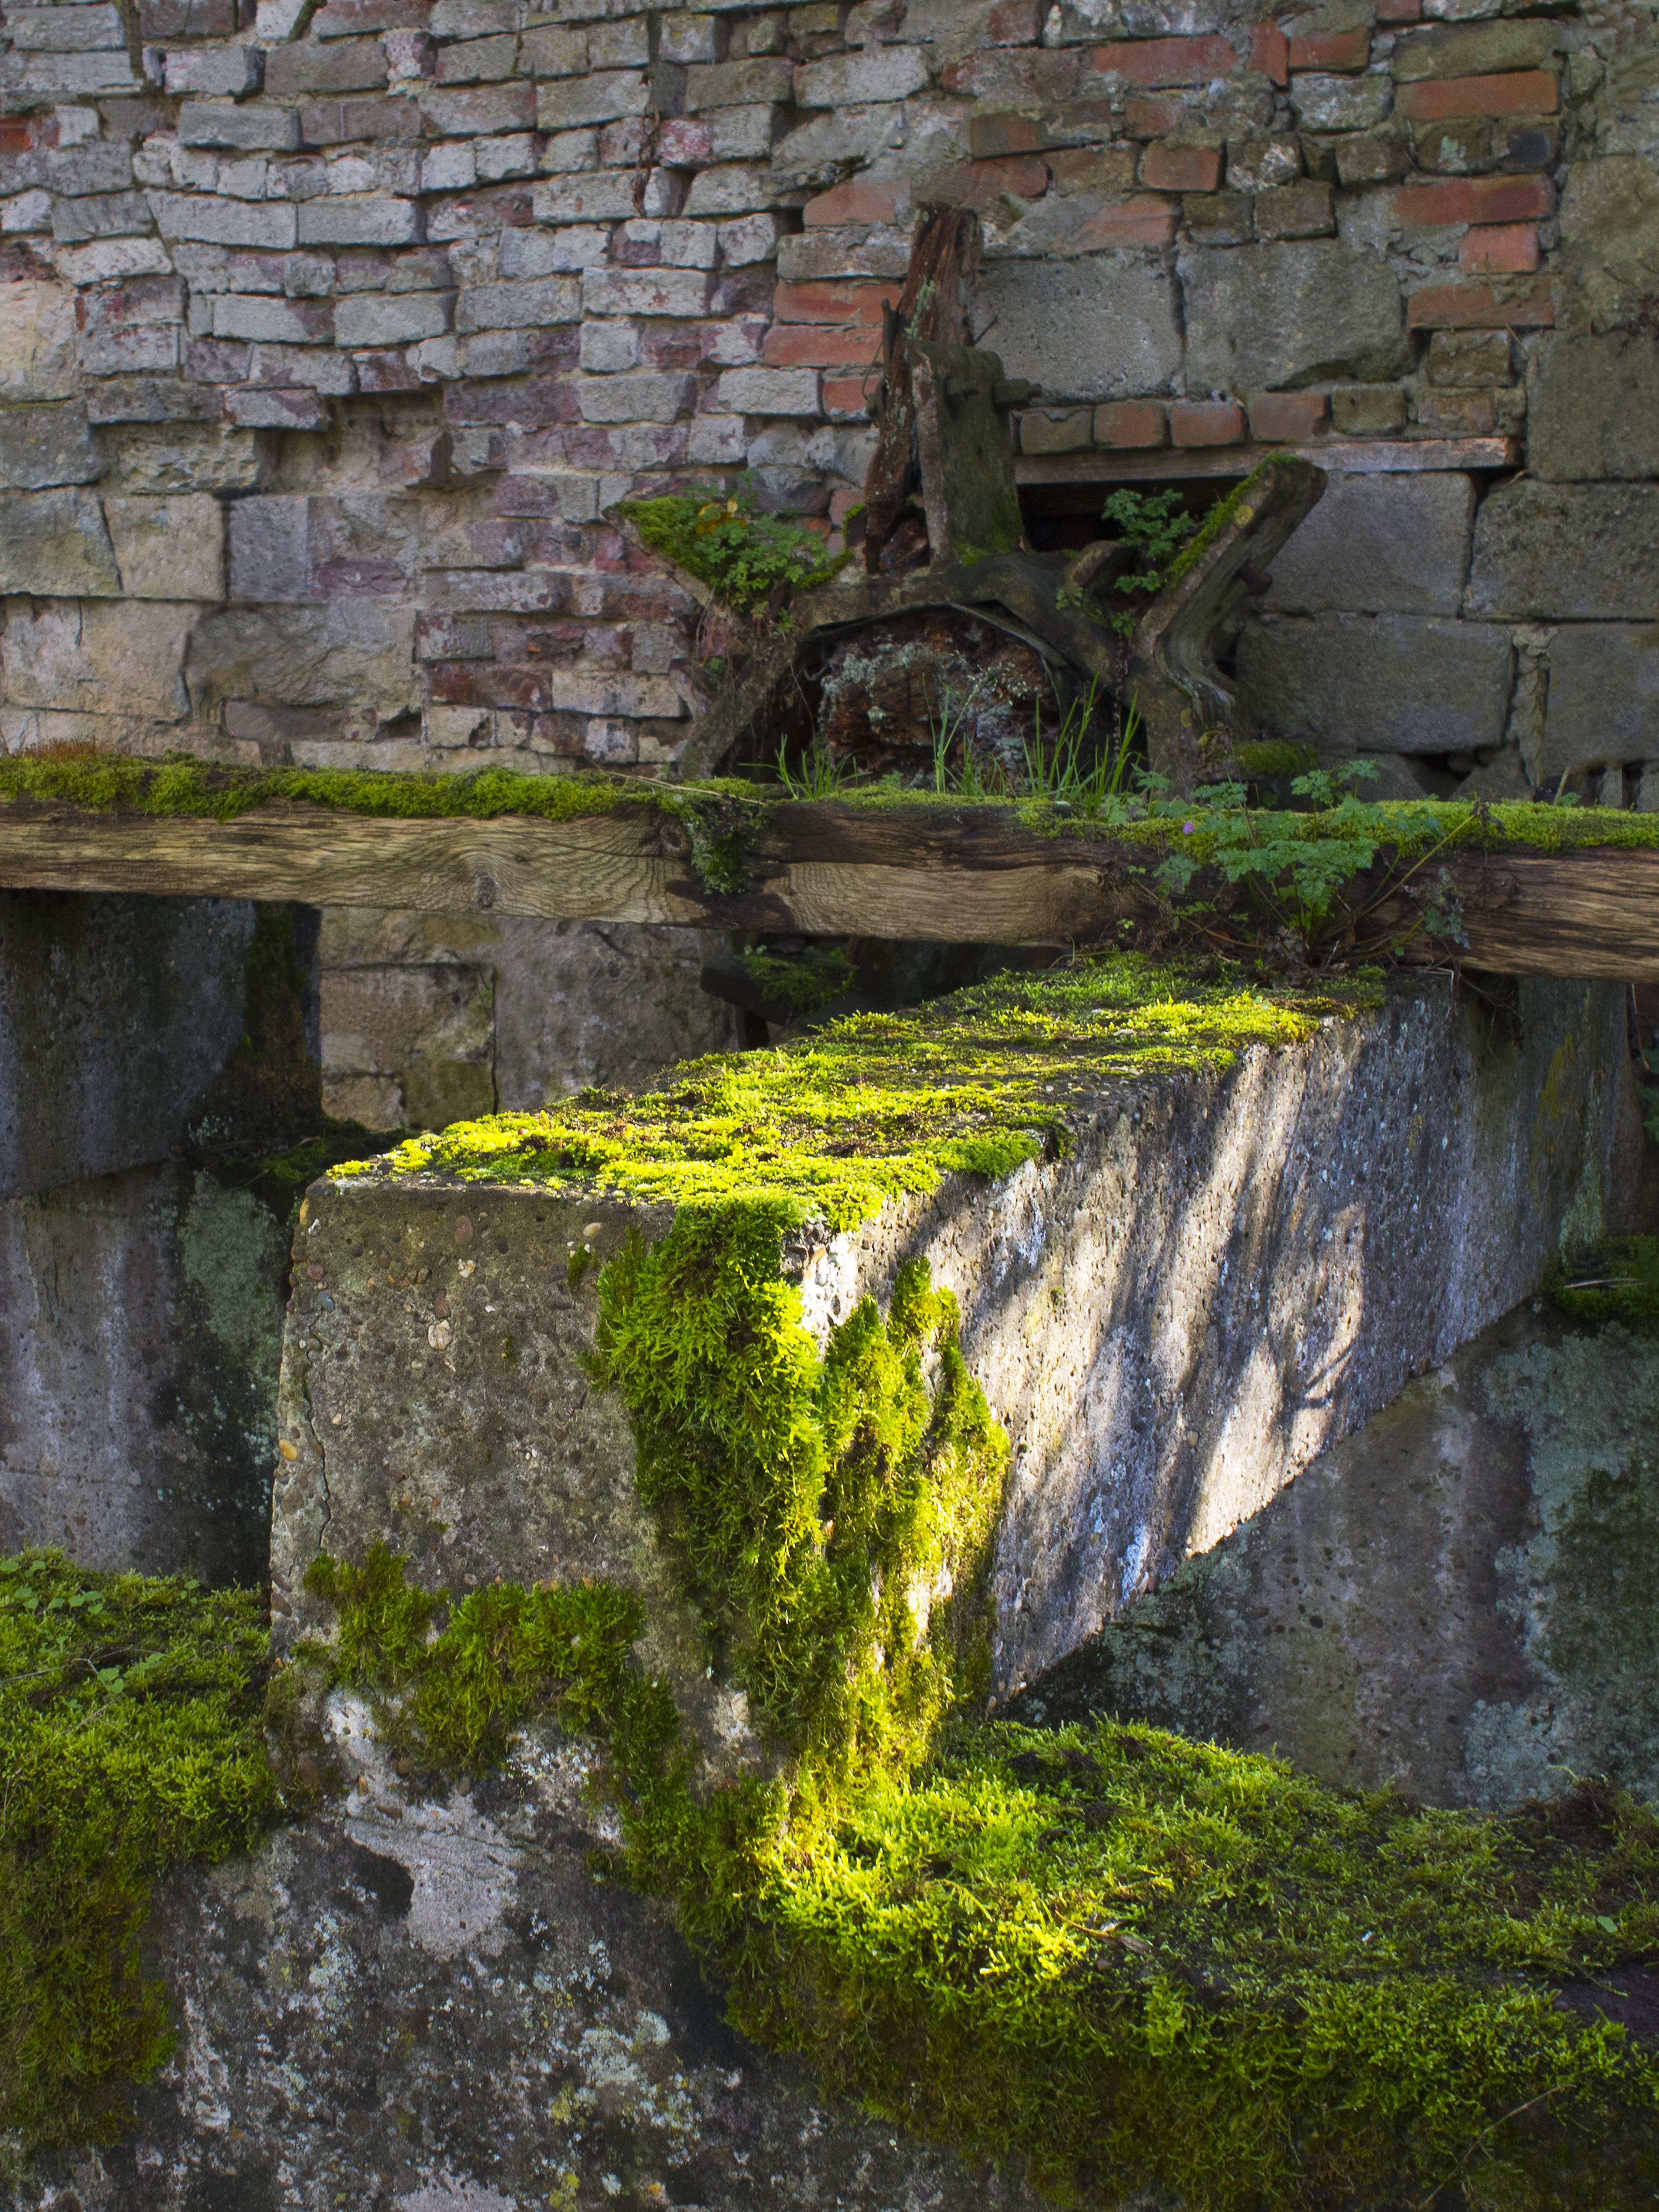
nature, rock, wall, cliff, green, autumn, stone wall, terrain, material, waterway, ruins, remains, water feature, watermill, herk